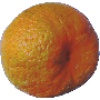
Label: mandarine